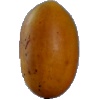
Label: Cucumber Ripe 2